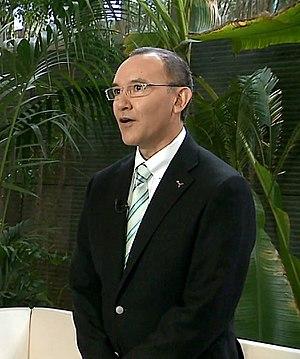
Michel Miyazawa est un footballeur japonais né le 14 juillet 1963 dans la préfecture de Chiba au Japon.